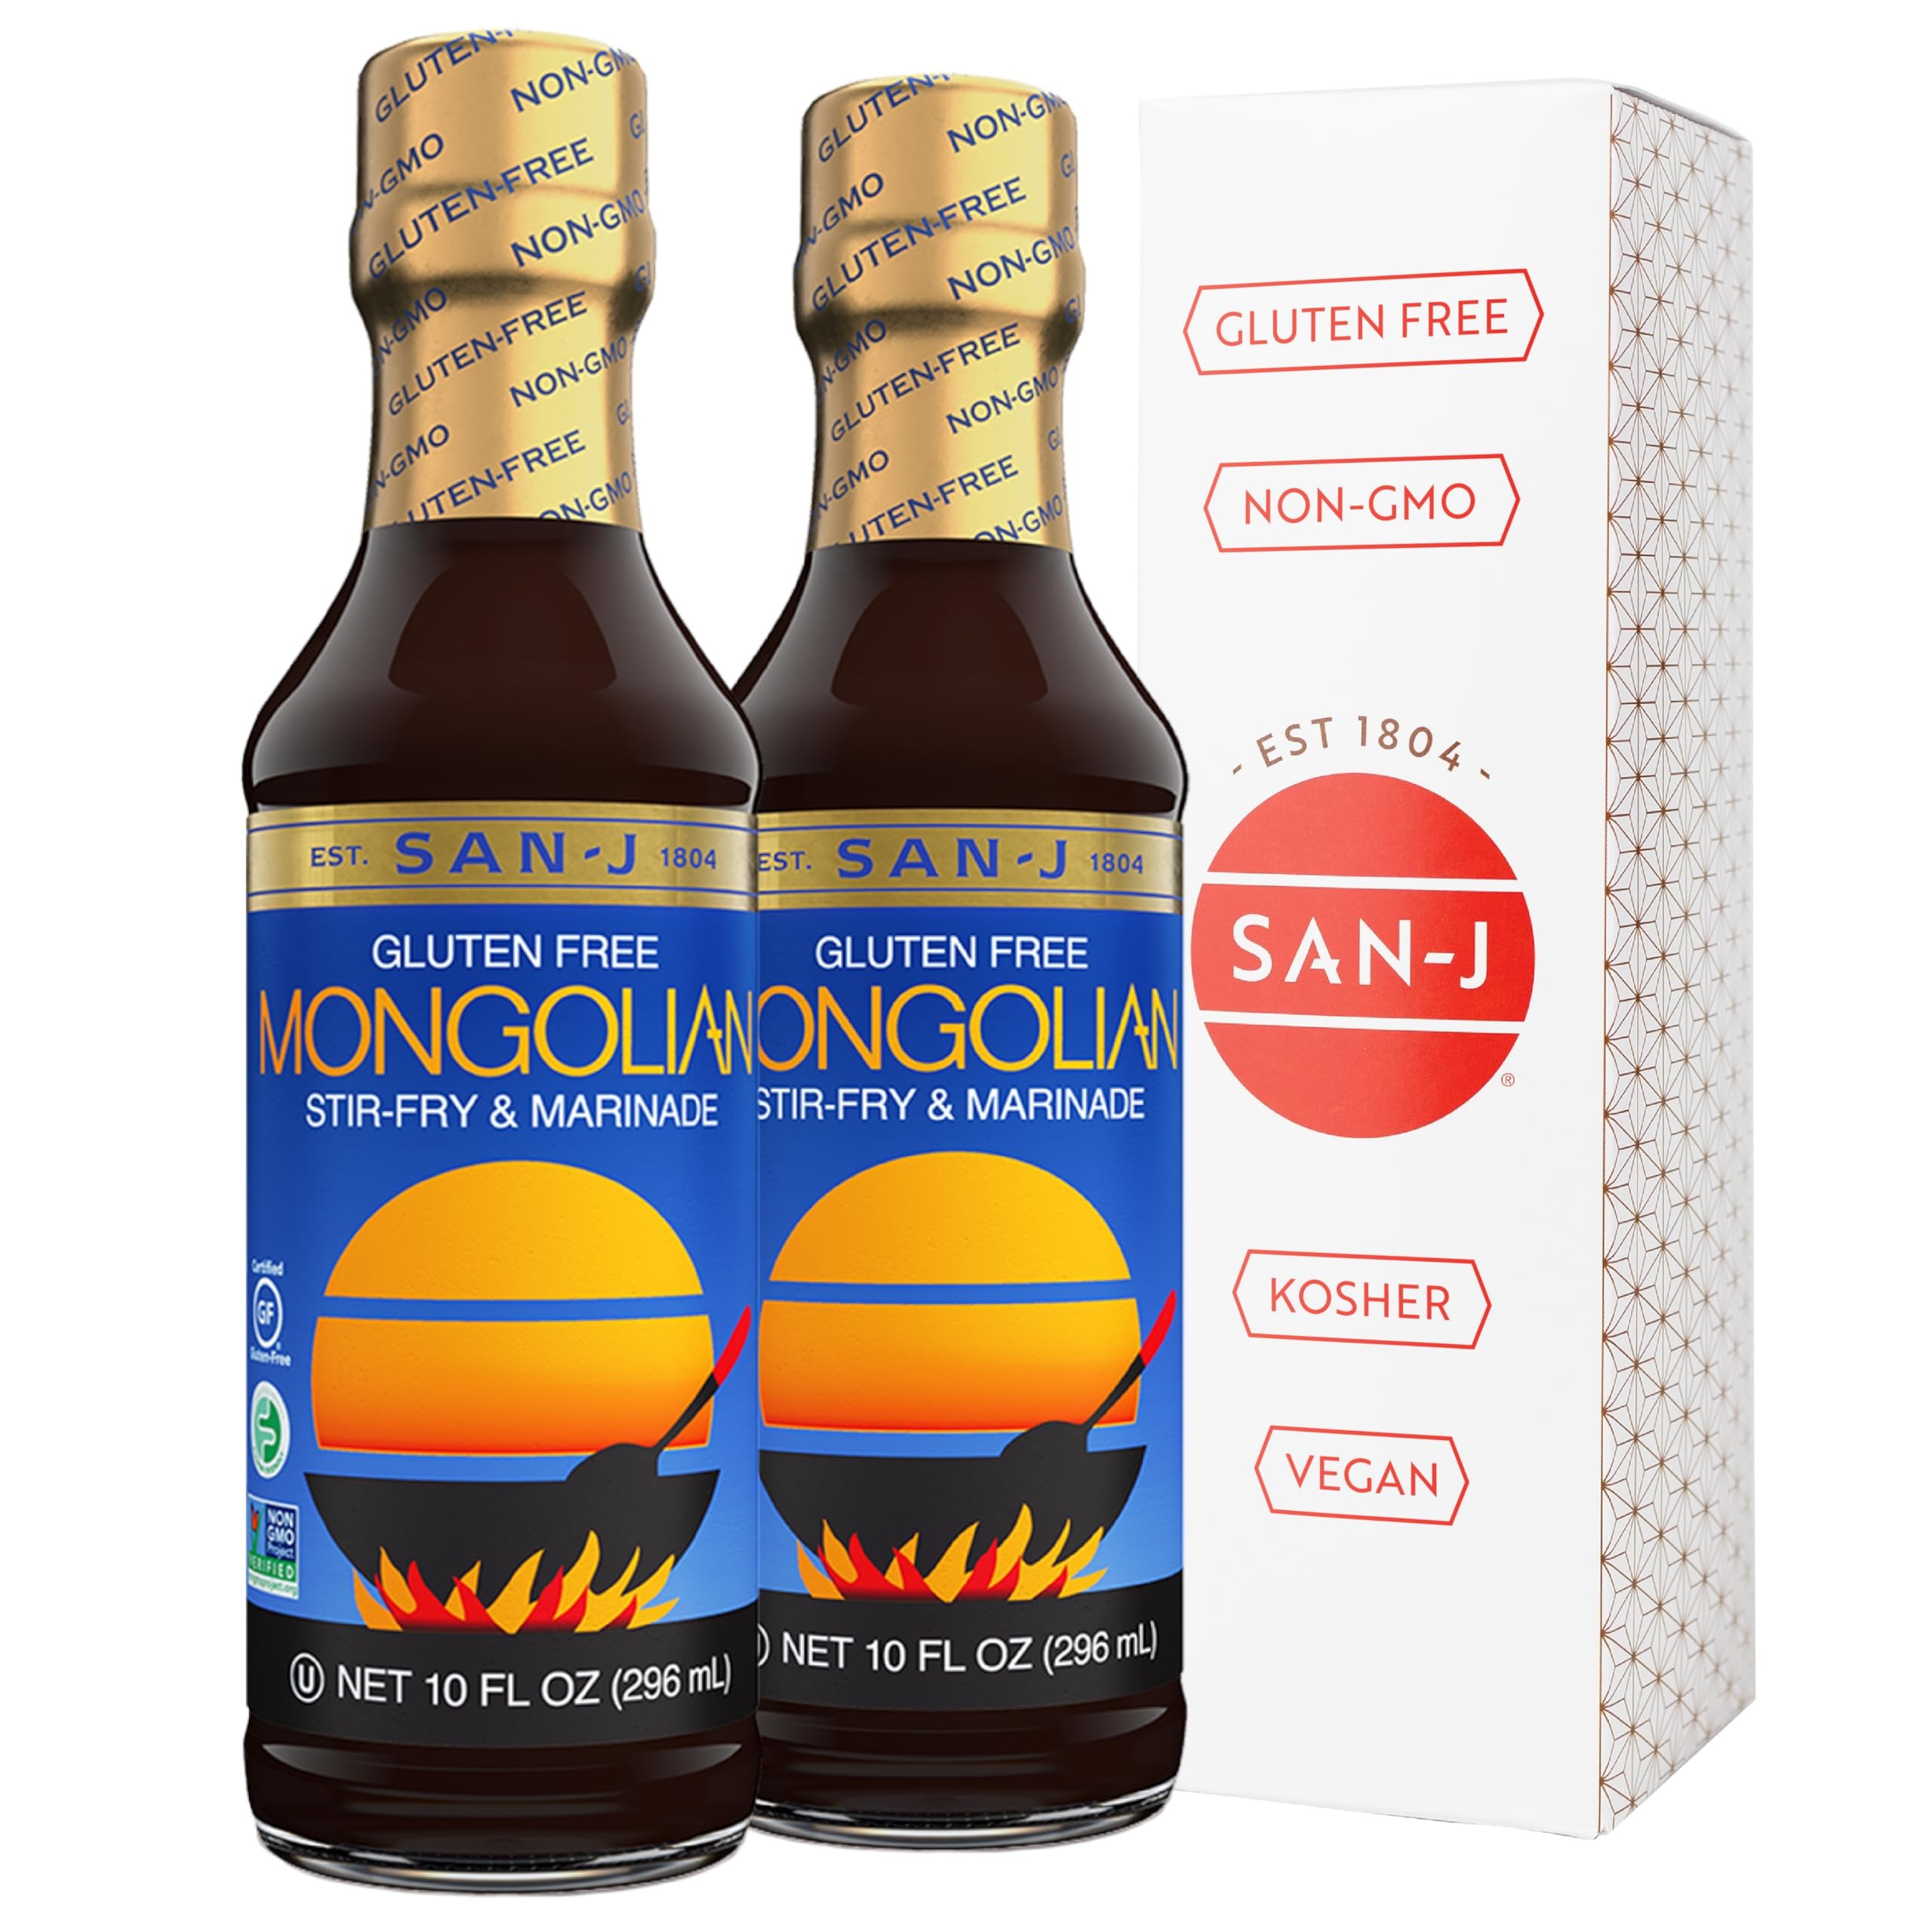
Item Name: San-J - Gluten Free Mongolian Sauce - Bold and Flavorful Sauce for Cooking - Non-GMO - 10 oz. Bottles - 2 Pack
Bullet Point 1: MOUTHWATERING MONGOLIAN SAUCE: San-J’s Gluten Free Mongolian Sauce is the fastest, easiest and tastiest way to make authentic, restaurant-quality Mongolian Beef at home and the unique taste even goes great in dips, sandwich spreads all the way to noodle bowls and salads alike
Bullet Point 2: GLUTEN FREE: Our brewing and blending methods give San-J Gluten-Free Mongolian Soy Sauce great flavor-enhancing properties and if you are gluten-free, we invite you to try this soy sauce certified by the Gluten-Free Certification Organization
Bullet Point 3: NON-GMO INGREDIENTS: San-J Mongolian Sauce uses premium ingredients. They are Non-GMO Project verified, certified Vegan, and FODMAP friendly with no artificial preservatives, colors or flavors added. Our signature Tamari in the sauce gives it a rich and complex taste that elevates flavors of any dish
Bullet Point 4: A PERFECT PAIRING: The delicious blend of sweet and savory flavors in San-J's Mongolian Sauce works great with chicken,pork, shrimp, or tofu. Make the restaurant-quality Mongolian Beef or Pepper Steak right at your home. Use it in place of ketchup to takethe flavor up a notch for your burgers and fries
Bullet Point 5: INSPIRING JOY WITH EVERY BITE: While our sauces are filled with deliciously complex flavors, our mission is delightfully simple - to be a beacon of joy across the globe by bringing together two centuries of wisdom, exploration, bold flavors and quality ingredients in every bottle of sauce we make
Value: 20.0
Unit: Fl Oz

Price: 26.34